Pylaemenes sepilokensis

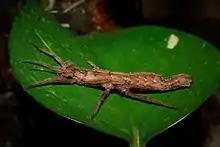
"Pylaemenes s. sepilokensis" ♀

Pylaemenes sepilokensis is a species of stick insects (Phasmatodea) that is found in Borneo, more precisely in the Malay state of Sabah.